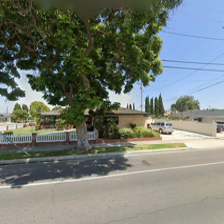
Label: streetView